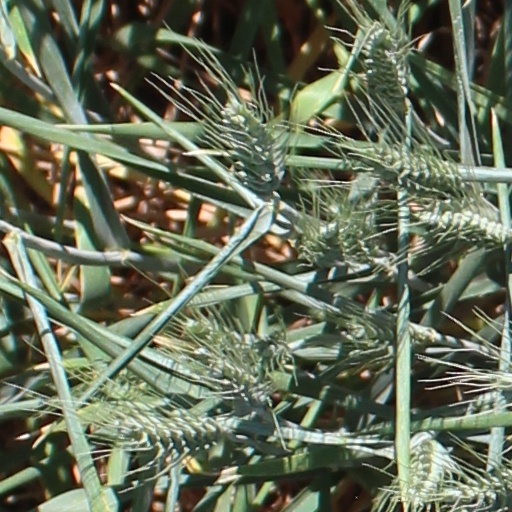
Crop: wheat